Mahmud Tarzi

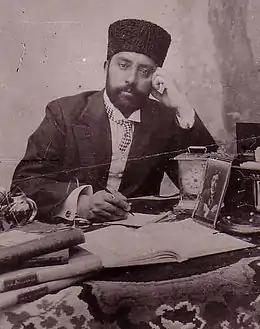
Mahmud Tarzi as Seraj al Akhbar Chief Clerk

Tarzi was the first who introduced the novel in Afghanistan and translated many English and French novels to Persian. He also contributed in editing, translations, and modernization of the Afghan press. He translated into Persian many major works of European authors, such as "Around the World in Eighty Days, Twenty Thousand Leagues Under the Seas, The Mysterious Island, International Law" (from Turkish), and the History of the Russo-Japanese War. When he lived in Turkey and Syria, he immersed himself in reading and research, using Western literary and scientific sources. In Damascus, Tarzi wrote "The Garden of Learning", containing choice articles about literary, artistic, travel and scientific matters. Another book entitled "The Garden of Knowledge" (later published in Kabul), concludes with an article "My beloved country, Afghanistan", in which he tells his Afghan countrymen how much he longs for his native land and recalls with nostalgia the virtues of its climate, mountains and deserts. In 1914, his novel "Travel Across Three Continents in Twenty-Nine Days" published. In the preface, he makes an apt comment about travel and history: